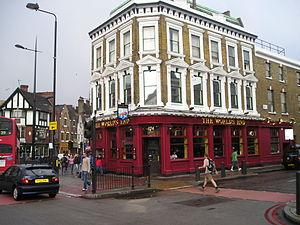
Camden Town est un quartier londonien du district de Camden. Camden Town est souvent abusivement nommé du nom du district, Camden.